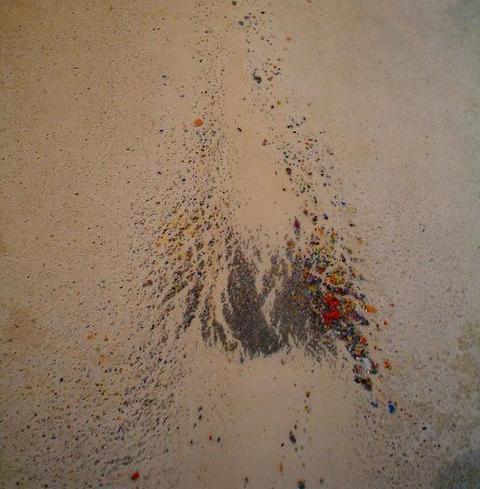
Texture: stained